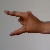
The image shows a hand gesture representing the letter 'Z' in Indian Sign Language.